Georg Hellmesberger Sr.

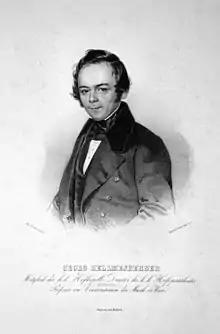
Georg Hellmesberger senior.

Georg Hellmesberger Sr. (24 April 1800 – 16 August 1873) was an Austrian violinist, conductor, and composer.